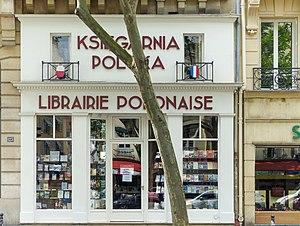
La Librairie polonaise de Paris / Księgarnia Polska w Paryżu est un établissement commercial fondée le 12 septembre 1833 par les démocrates polonais exilés à Paris, fuyant les répressions tsaristes après la défaite de l'insurrection de novembre 1830. Depuis près de deux siècles ans, elle est reconnue comme un lieu culturel de premier plan par les Polonais du monde entier et par toutes les personnes que la Pologne intéresse. Elle propose de la littérature polonaise en polonais et traduite en français, des livres et de la presse en polonais, de la musique et des films polonais et enfin des dictionnaires et des méthodes de langue.
La Grande Émigration est un départ massif des Polonais en exil qui débuta en 1831 et se prolongea jusqu'en 1870. Cette vague d'émigration fait suite à la défaite de l’Insurrection dite de Novembre et les repressions qui la suivirent. Elle est appelée « la Grande » en raison de son ampleur mais aussi pour souligner le rôle culturel et politique majeur qu’elle a joué dans l’histoire de la Pologne et de la France. Les soulèvements polonais de 1848 et 1863 entraîneront de nouvelles arrivées de réfugiés.